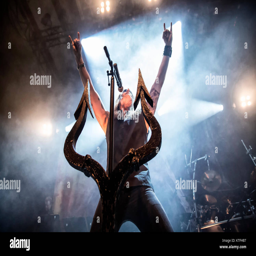
heavy metal artist performs a live concert at national register of historic places location .